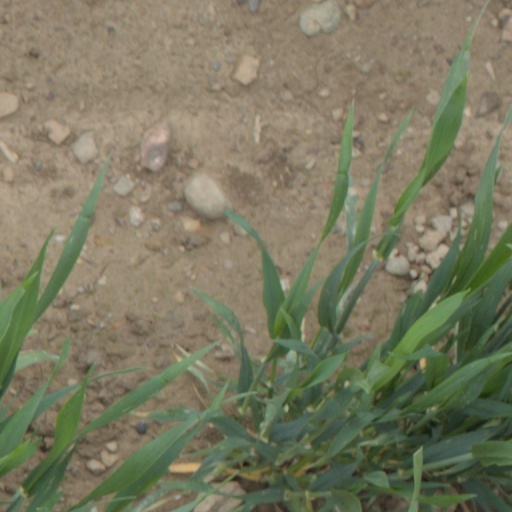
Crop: wheat